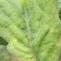
Crop: Tomato
Condition: virosis-d